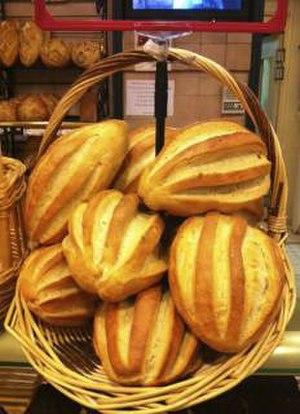
Pain Brié